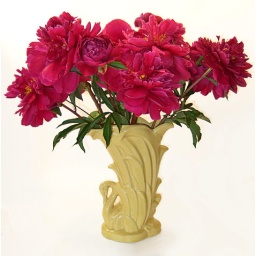
Peonies in yellow McCoy swan vase